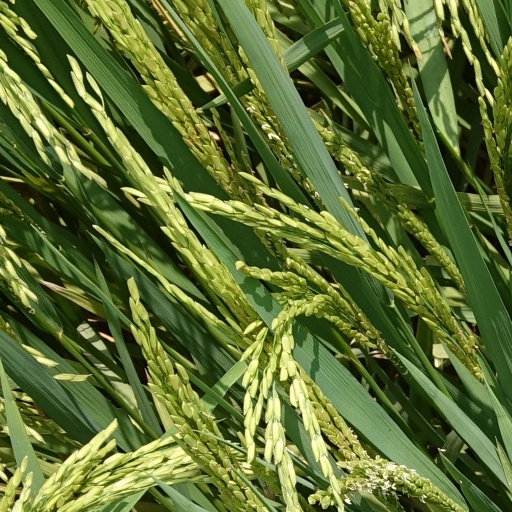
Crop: rice